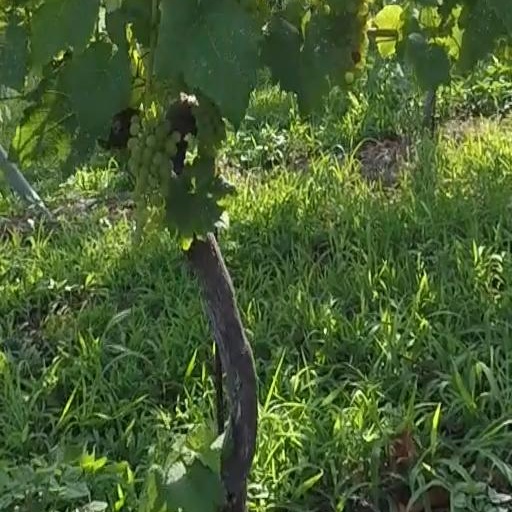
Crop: grape